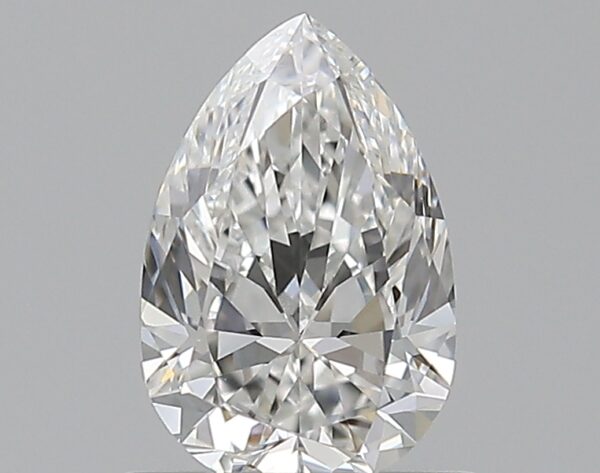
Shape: pear
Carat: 0.7
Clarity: VVS2
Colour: E
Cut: EX
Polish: EX
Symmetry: VG
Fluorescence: N
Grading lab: GIA
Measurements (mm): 7.3 x 4.79 x 3.05